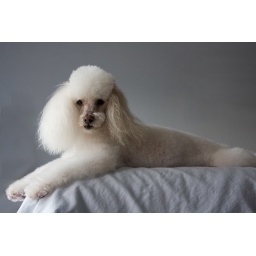
Napoleon on bed as seen by the cat